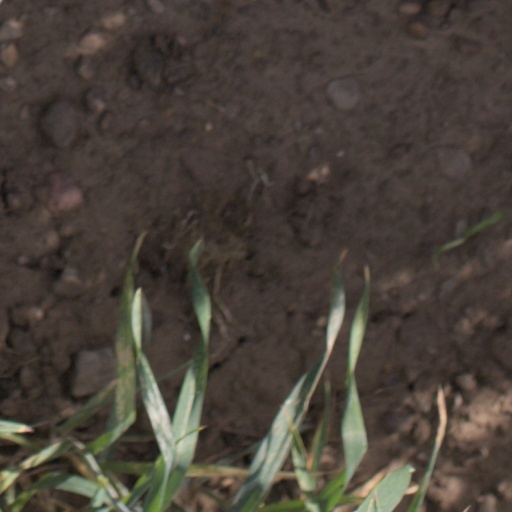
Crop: wheat